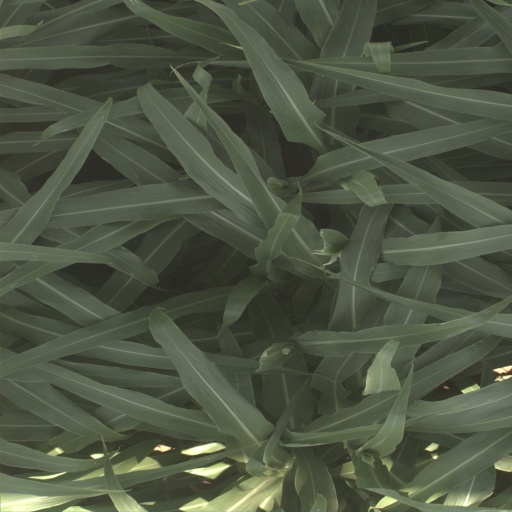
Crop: sorghum